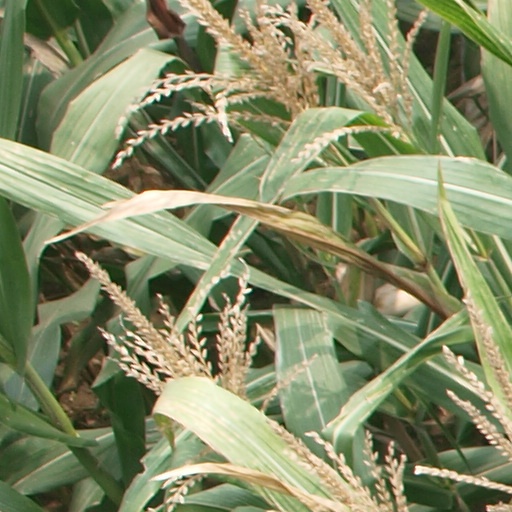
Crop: maize; corn